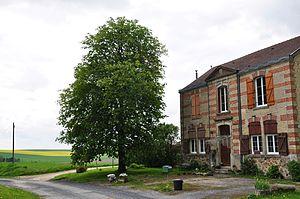
Ancienne Mairie d'Élise (Commune d'Élise-Daucourt, Canton Sainte-Ménehould, Arrondissement Sainte-Ménehould, Département Marne, Région Champagne-Ardenne, France).
Élise-Daucourt est une commune française, située dans le département de la Marne en région Grand Est.